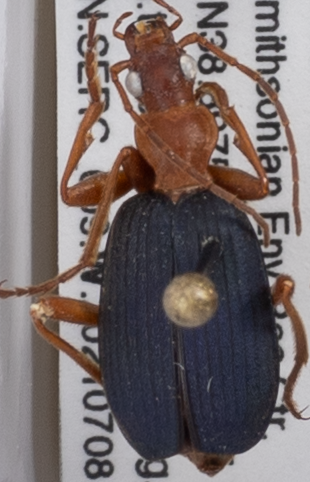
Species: Brachinus fumans
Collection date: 2021-07-08
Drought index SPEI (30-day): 1.084
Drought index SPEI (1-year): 2.09
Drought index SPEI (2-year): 1.498